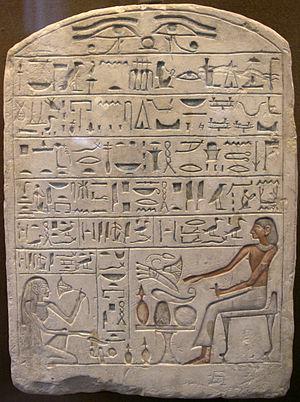
La collection égyptienne du musée de l'Ermitage à Saint-Pétersbourg remonte à 1852 et comprend des éléments allant de la période prédynastique au XIIᵉ siècle. Il appartient à l'art oriental du musée. L'exposition égyptienne est hébergée dans une grande salle au rez-de-chaussée sur le côté Est du palais d'Hiver. La salle servant de passage à l'exposition d'antiquités classiques dans d'autres bâtiments de l'Ermitage est située à droite du St. George's Hall. Il a été remodelé pour l'exposition d'Alexandre Sivkov en 1940.
La formule d'offrande se trouve généralement sculptée ou peinte sur des stèles funéraires, de fausses portes, des cercueils, et parfois d'autres objets funéraires. La formule d'offrande n'est pas une prérogative royale comme certains des autres textes religieux ; elle est utilisée par tous ceux qui peuvent se permettre d'en avoir un support.